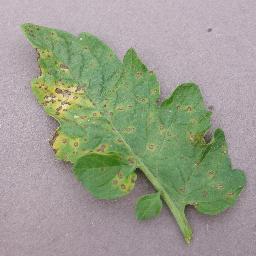
Label: Tomato___Septoria_leaf_spot